Science-to-business marketing

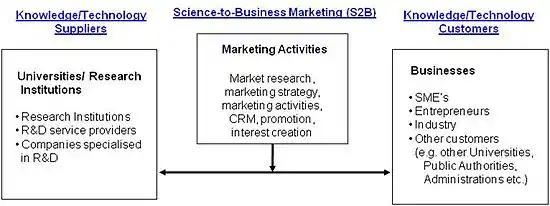
Following Sabisch and Walter

Science-to-business (S2B) marketing aims to streamline the promotion and sale of researchers' work, typically originating from academic institutions and research centers. In this approach, scientists actively engage in transferring technology and knowledge. S2B endeavors to disseminate scientific innovation and expertise while also safeguarding intellectual property, employing both traditional marketing methods such as trade shows and direct responses, as well as online and content marketing strategies like those found on websites and scientific company blogs. Science-to-business (S2B) marketing, also referred to as science marketing, promotes commercial growth and innovation by leveraging scientific research and technical advancements. It involves applying scientific knowledge and research findings to develop commercial products and services that meet consumer needs. Science marketing focuses on simplifying complex scientific concepts into practical and financially viable solutions, enabling seamless integration of scientific understanding and business objectives. By bridging the gap between academia and industry, science marketing facilitates the commercialization of scientific ideas, enabling firms to remain competitive and utilize cutting-edge research for the development of new products and services. Below is a guide for applying the scientific method to marketing experiments, comprising five key steps: 1. Formulate your research question: Clearly define what you want to learn or test through your marketing experiment, ensuring it is specific and measurable. 2. Develop your hypothesis: Based on your research question, create a prediction or educated guess about the outcome of your experiment. 3. Design your experiment: Determine how you will gather data to test your hypothesis, which may involve creating different versions of marketing campaigns or trying various tactics. Ensure to include a control group for comparison. 4. Collect and analyze data: Utilize your designed methods to collect data on the effectiveness of your marketing efforts. Analyze the data to determine if it supports or refutes your hypothesis. 5. Draw conclusions and apply findings: Based on your analysis, assess whether your hypothesis was supported. If so, utilize the results to inform future marketing strategies. If not, revise your hypothesis and repeat the experiment.